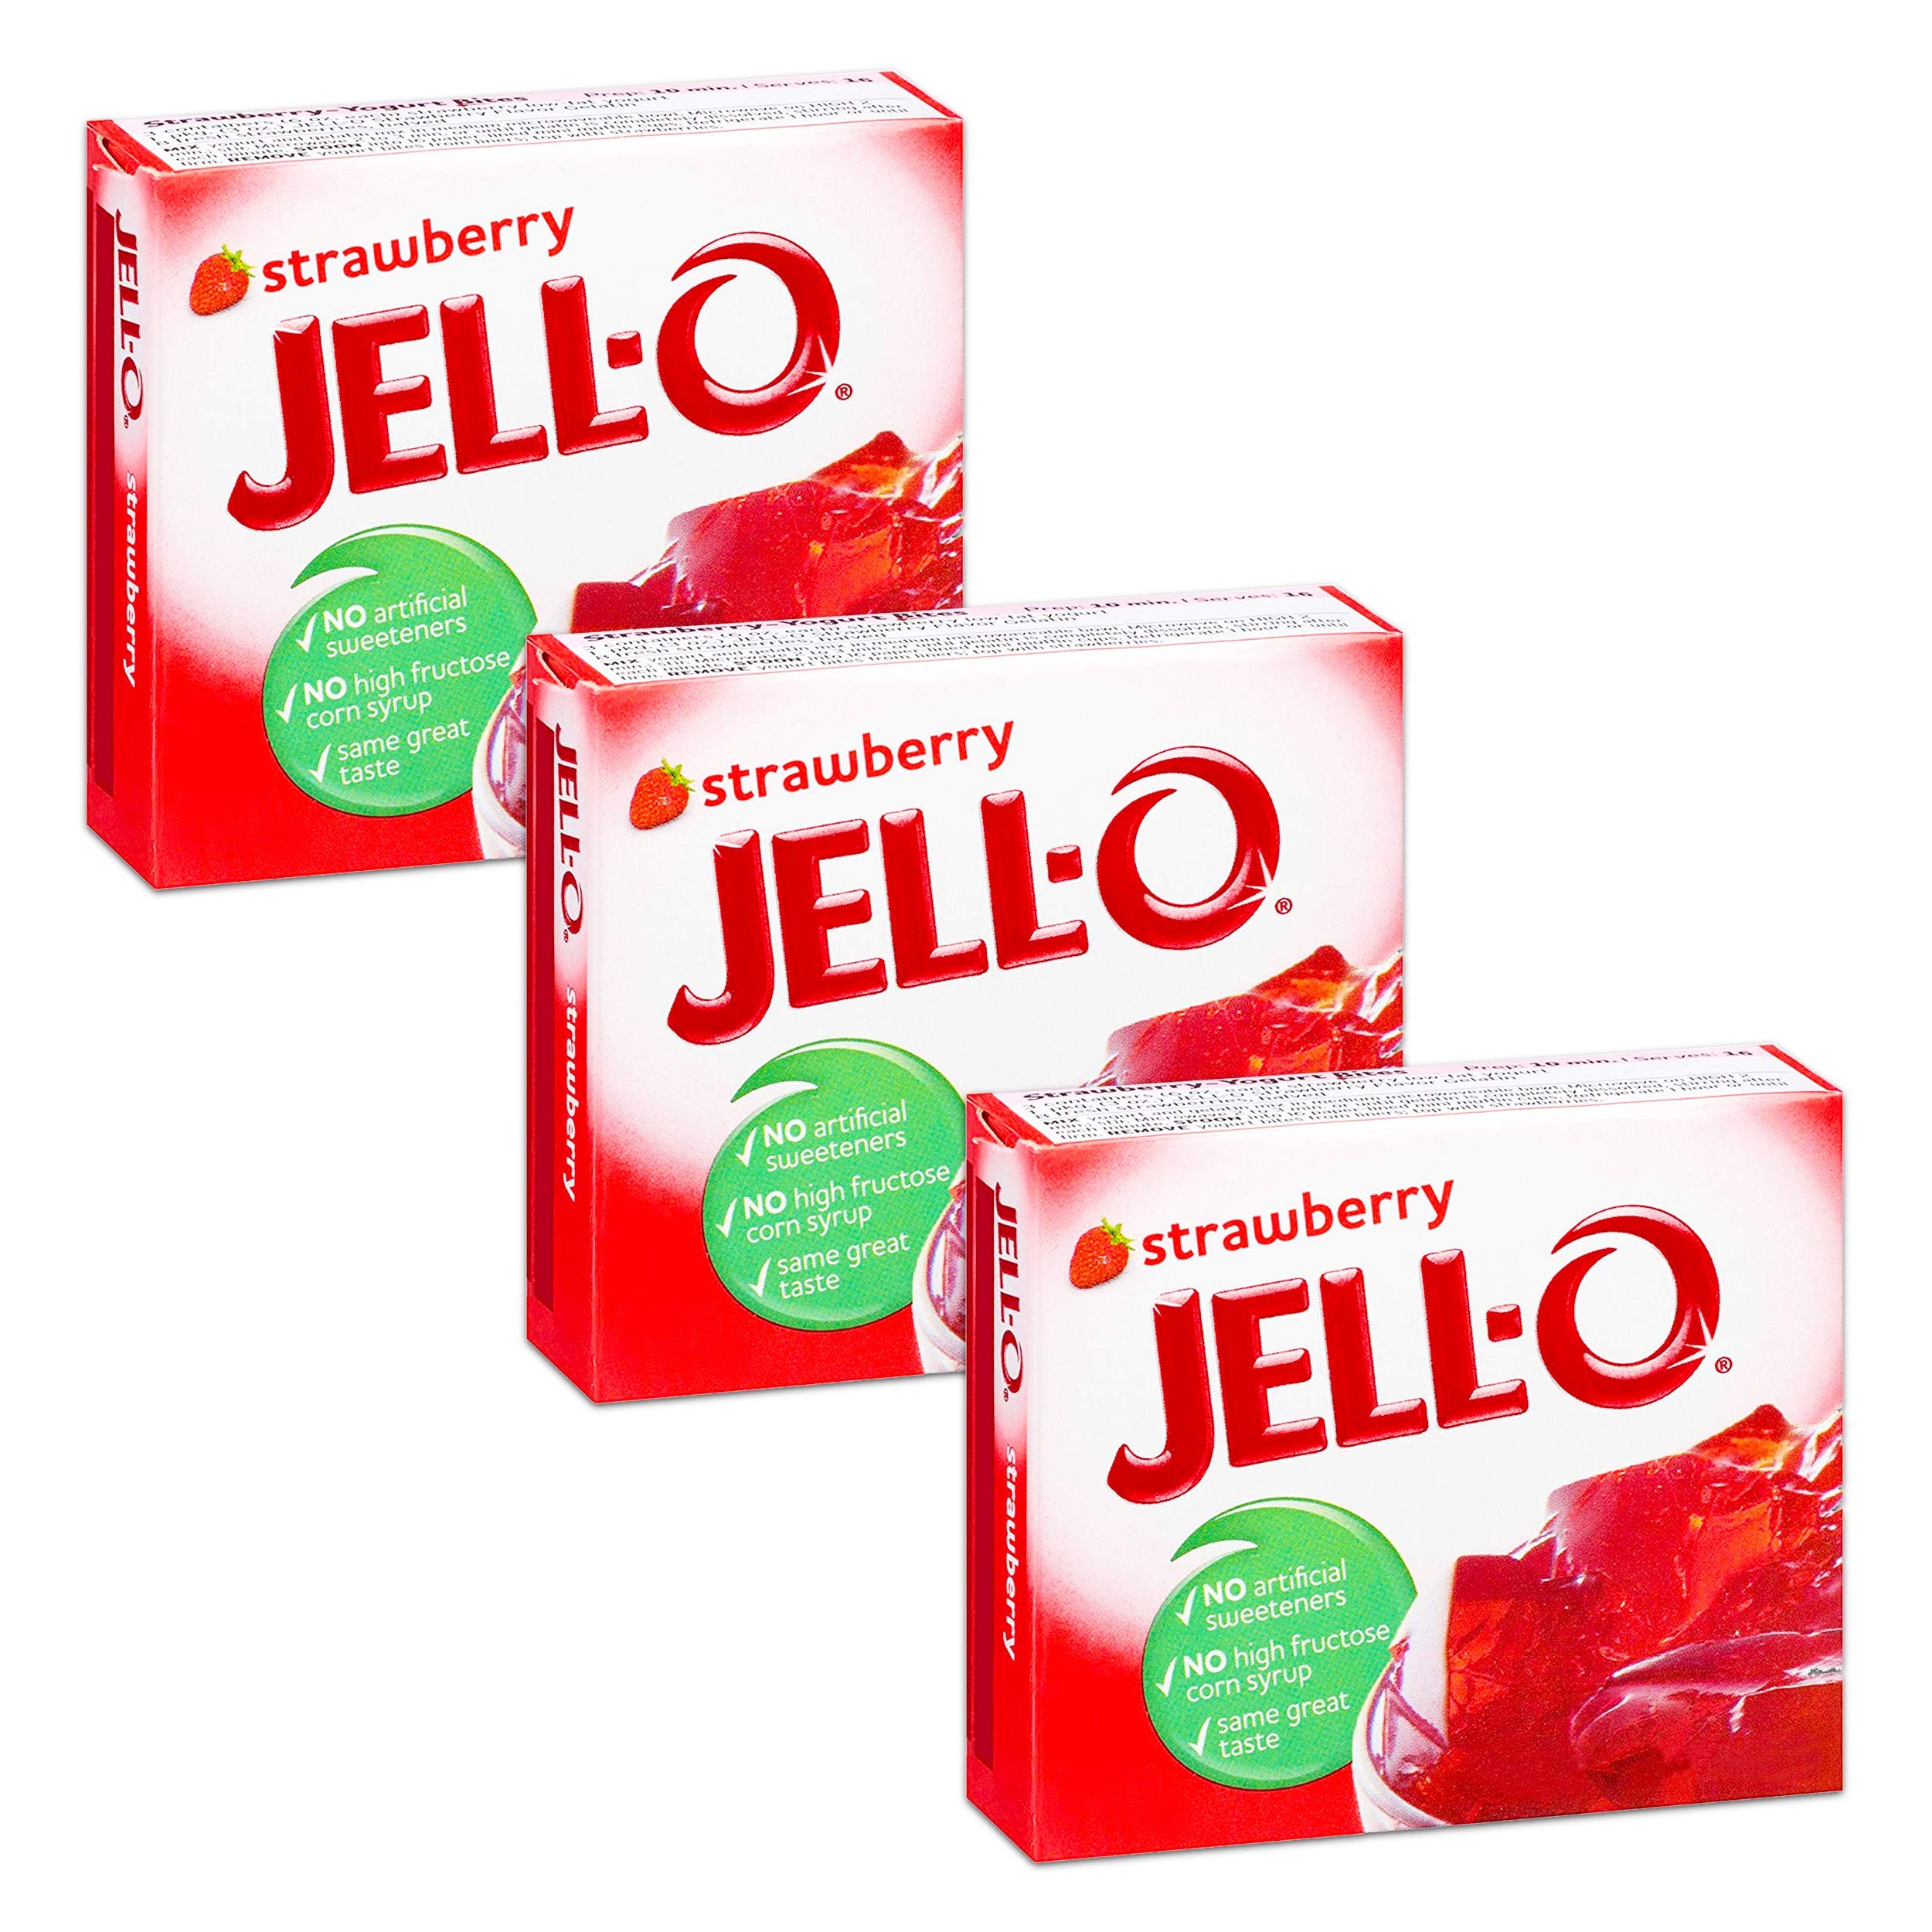
Item Name: Jell-O Gelatin Dessert, Strawberry Flavor, 3-Ounce Boxes (Pack of 3)
Bullet Point 1: Jell-O Strawberry Flavor Gelatin Dessert Mix
Bullet Point 2: No Artificial Sweeteners
Bullet Point 3: No High Fructose Corn Syrup
Bullet Point 4: Same Great Taste
Bullet Point 5: 80 Calories Per Serving
Product Description: Jell-O Strawberry Flavor Gelatin Dessert Mix. It has no artificial sweeteners and no high fructose corn syrup. It has the same great taste with 80 calories per 1/2 cup serving. Each pack makes 4 servings. It is delicious!
Value: 9.0
Unit: Ounce

Price: 1.79